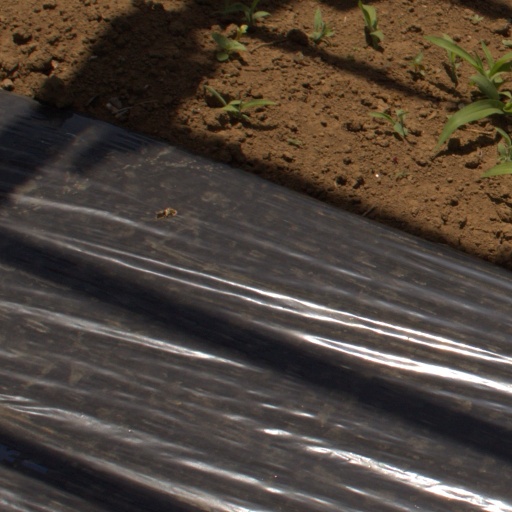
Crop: Jerusalem artichoke